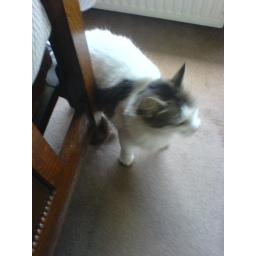
The cat from downstairs making herself at home in my bedroom.